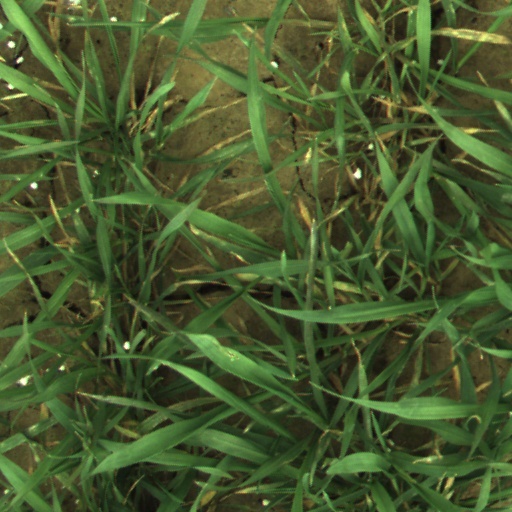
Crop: wheat